List of military rations

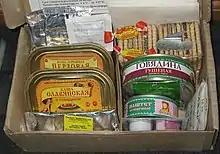
An IRP-P Russian Navy combat ration, with main courses, meat spreads, crackers and drinks

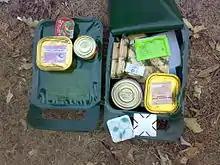
Russian combat ration IRP-P (other version, the so-called "Frog")

Since the turn of the millennium, the Russian Armed Forces have been issued the Individual Food Rations, a new self-contained ration, containing the whole daily food intake for an individual soldier in the field. However, in its most frequent form it is not dietary complete, and is intended only as a stop-gap measure to be issued until the normal supply lines (with their field kitchens) are established and the hot food delivery started, to be issued for no more than six days straight. The Ministry of Defence does not strictly prescribe the contents of the ration, only some basic packaging and inventory requirements, so every producer issues their own version.